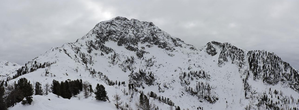
Mont-Mars depuis Mont-Leretta (AO, Italie) Italiano: Il monte Mars visto dalla punta Leretta (AO)